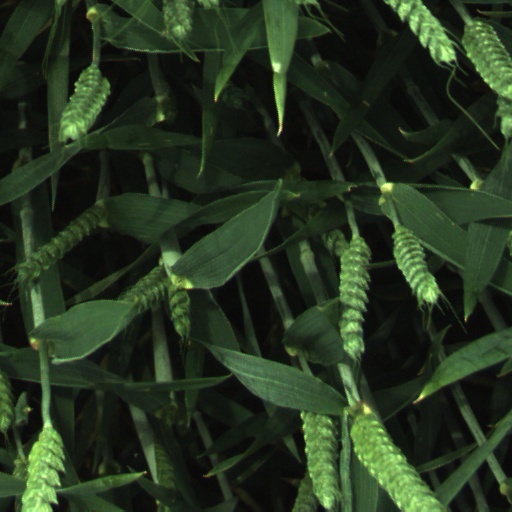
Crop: wheat